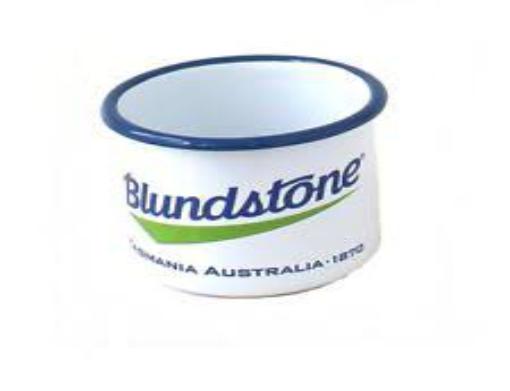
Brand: Blundstone
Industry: Clothes